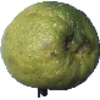
Label: limes